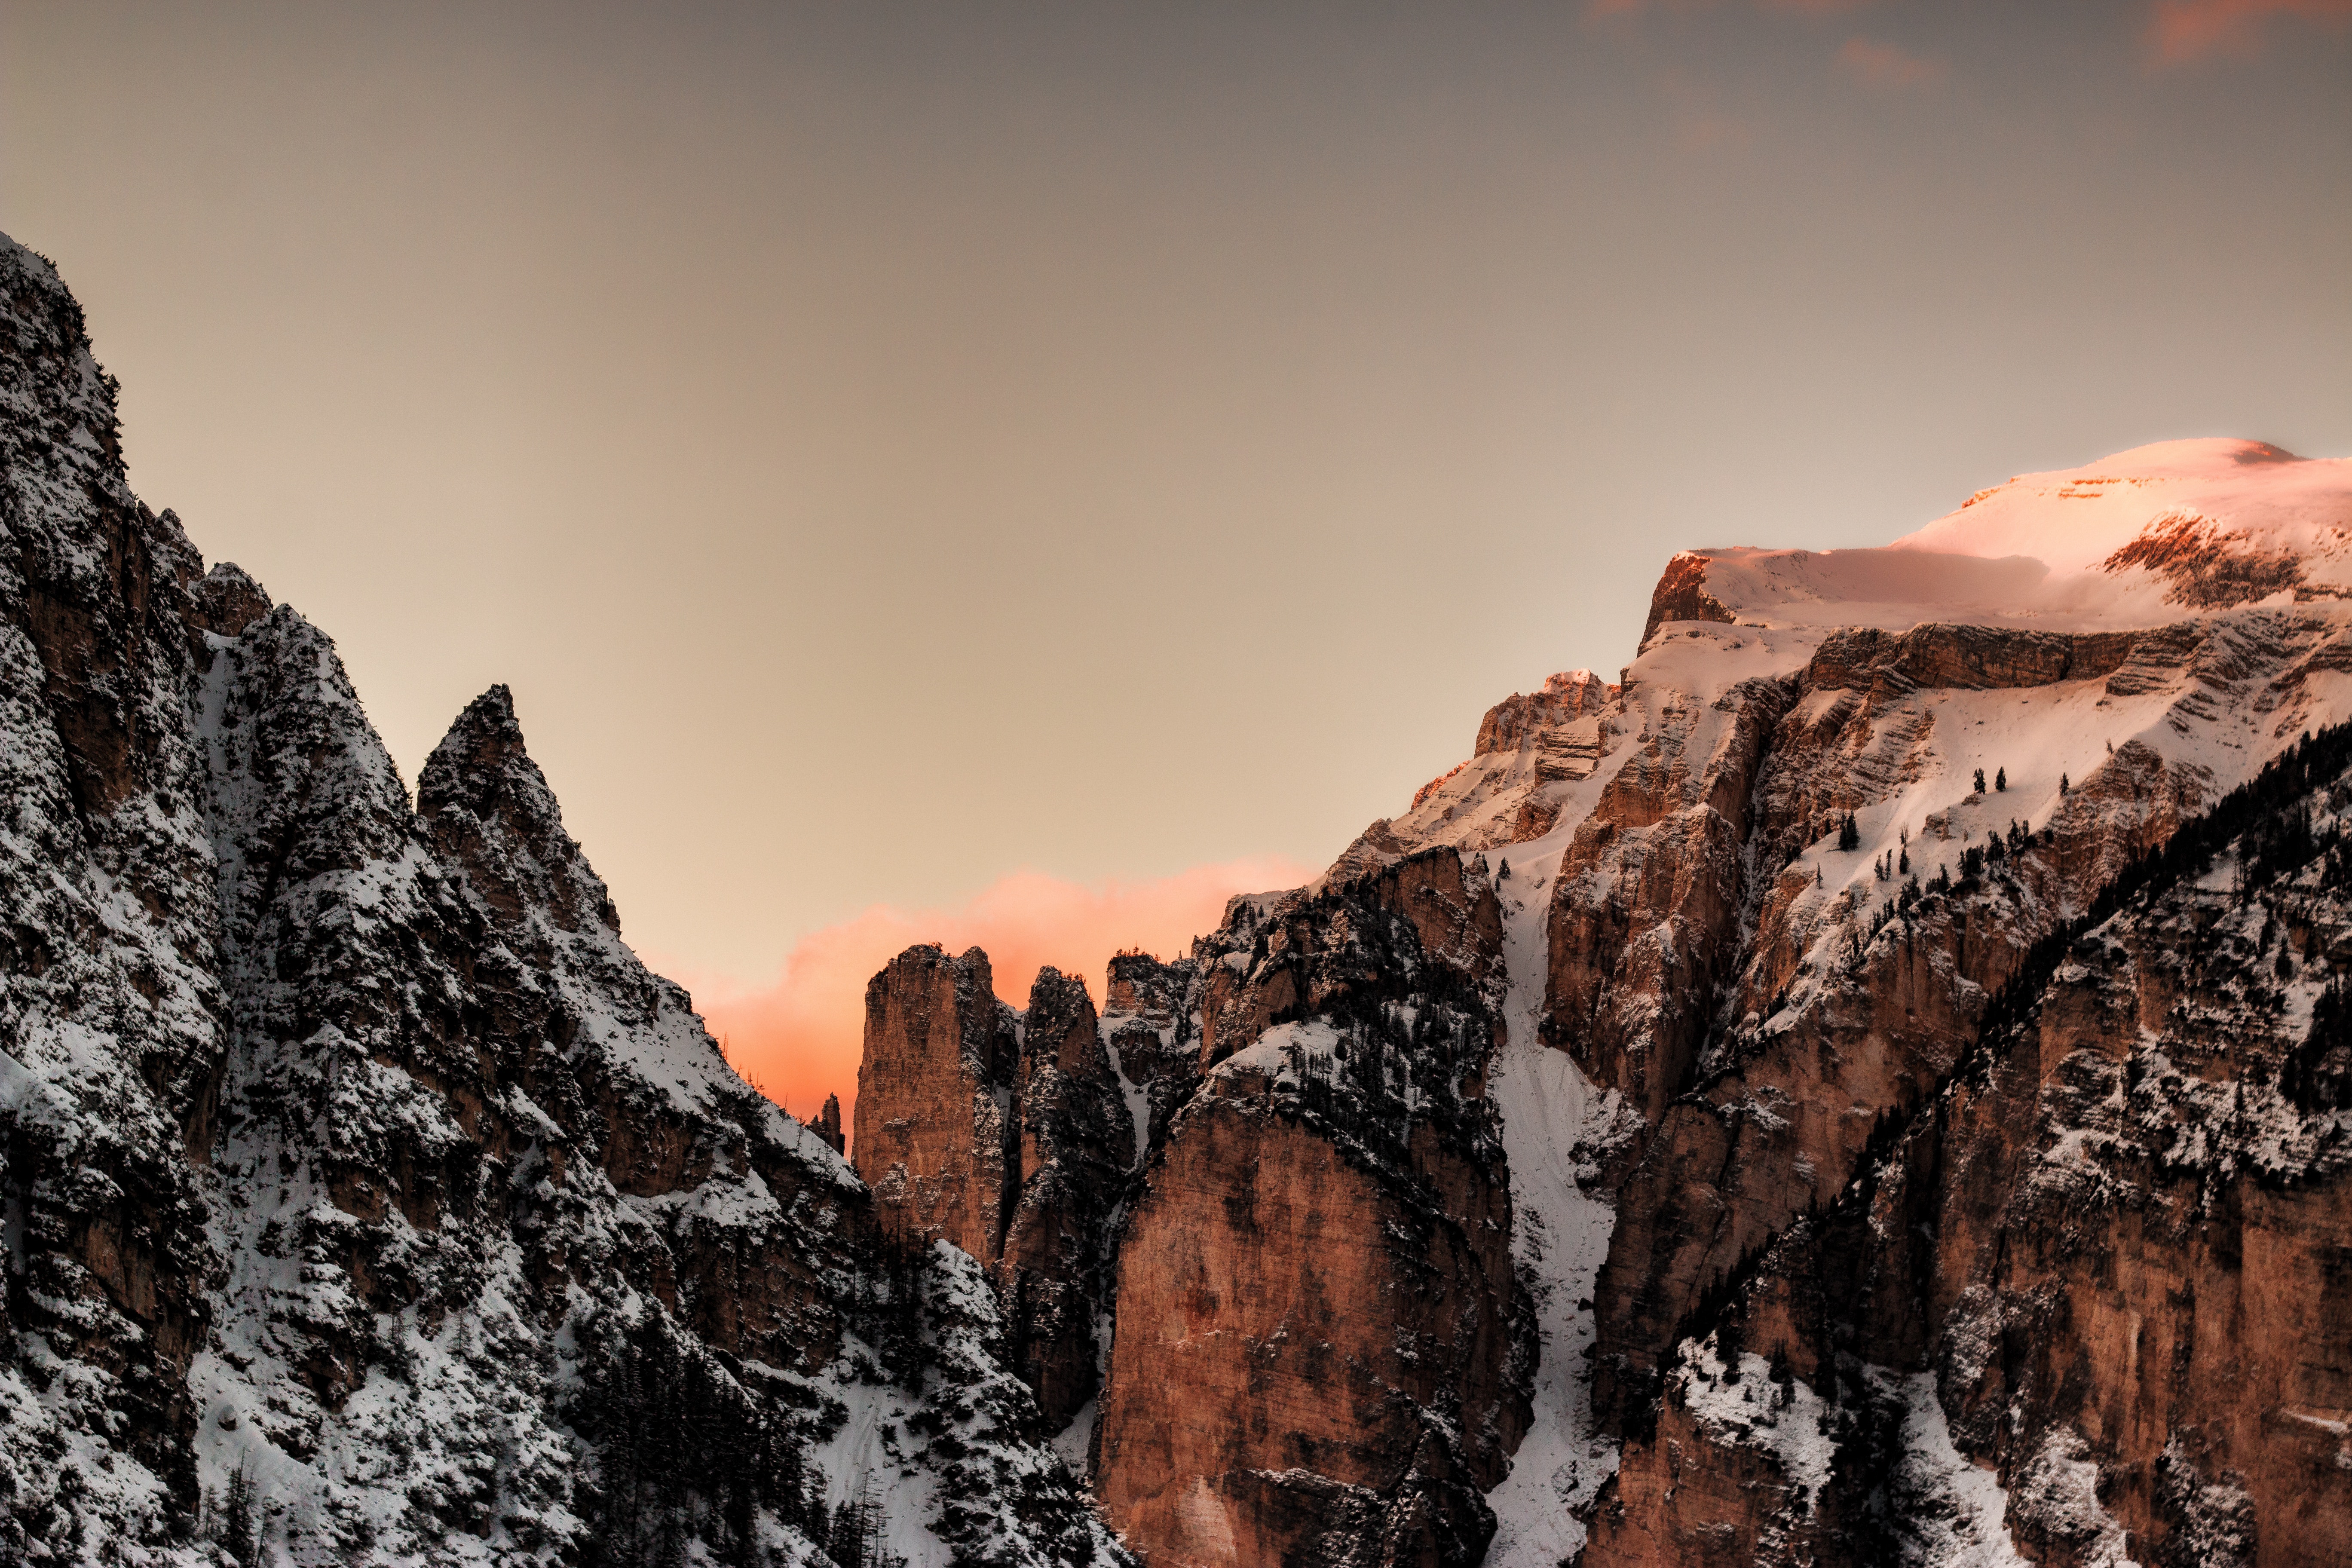
mountainous landforms, mountain, sky, nature, rock, natural landscape, mountain range, badlands, wilderness, snow, national park, winter, cloud, formation, tree, ridge, alps, geology, sunlight, landscape, summit, hill, massif, outcrop, evening, valley, horizon, fell, cliff, dawn, sunrise, terrain, world, sunset, wadi